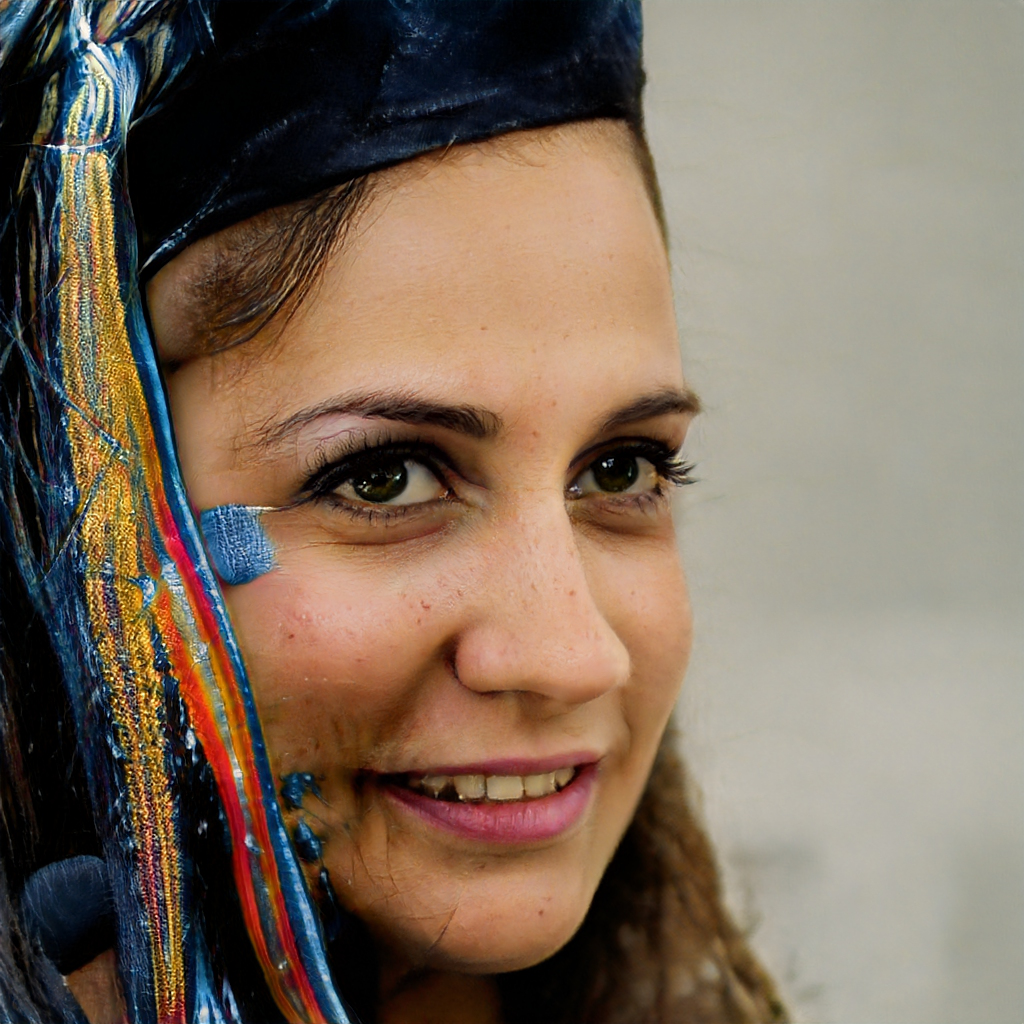
Gender: Female